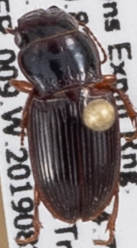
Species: Cratacanthus dubius
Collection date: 2019-08-28
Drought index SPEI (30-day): -1.69
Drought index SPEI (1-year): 0.39
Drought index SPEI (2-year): -0.24